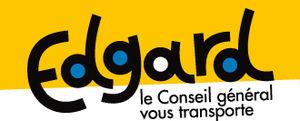
Logo du réseau interurbain de cars du Gard appelé Edgard.
Le réseau interurbain du Gard est un réseau de lignes d'autocar en France dans le département du Gard. L'exploitation du réseau est déléguée pour une durée de 10 ans depuis le 1ᵉʳ septembre 2009 au groupement 4TDG, composé de 19 entreprises, par l'autorité organisatrice des transports qui est le Conseil général du Gard. Le réseau est exploité sous la marque Edgard.
Les lignes intermodales d'Occitanie, abrégées en liO, sont le réseau de transport en commun de la région Occitanie. Le réseau est lancé en septembre 2018, en remplacement des réseaux départementaux existants, et en y intégrant le réseau TER Occitanie. Il reprend l'ensemble des lignes des anciens réseaux départementaux, et en crée des nouvelles dans le département de Tarn-et-Garonne, ainsi que de nouvelles lignes interdépartementales, afin d'atteindre progressivement une unification des réseaux.